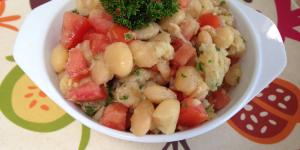
frijoles blancos a la turca